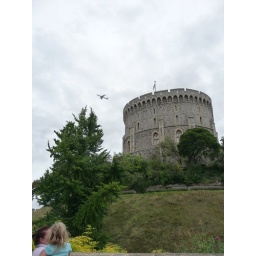
We went on a coach trip to Windsor in August 2009. We're now walking in Windsor Castle grounds. Windsor Castle, Windsor, Berkshire.